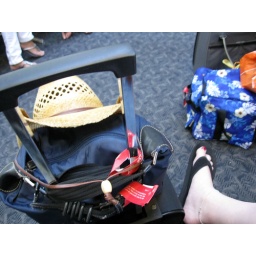
the last shot of my hat before i forgot it on the van in sayulita =(